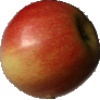
Label: Apple Red 2